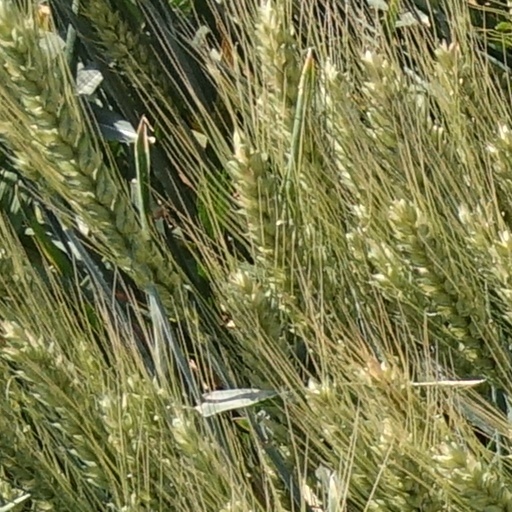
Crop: wheat